Kamalamai

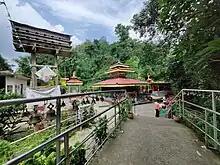
Kamalamai Temple in 2023

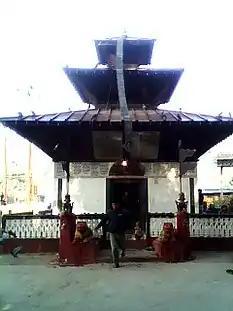
Kalimai Temple

Kamalamai municipality has a good facility of education up to SLC levels. Janata ,Suryodaya, Bhagwati, Siddhasthali, Swiss are one of the best boarding in Sindhuli district and Janakpur zone. The quality of +2 levels too is fine here. Many private colleges run +2 commerce affiliated to HSEB. However, the number of +2 science colleges are very few. Science college like Kamala Higher Secondary School is providing good practical based education to students of Sindhuli. This college has been serving as the central of excellence for all science students throughout Sindhuli valley. There are also colleges to teach technical educations. The technical subjects affiliated with CTEVT are also taught here.